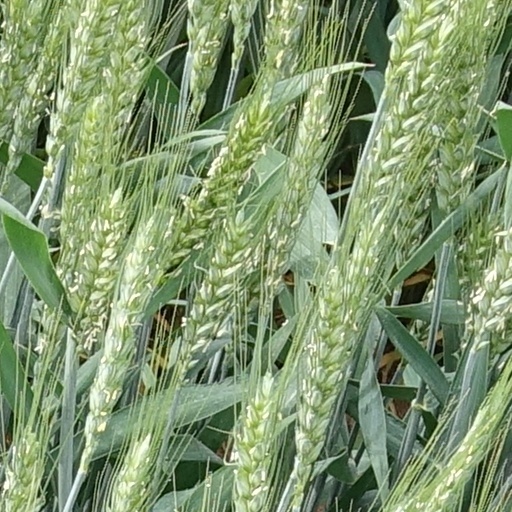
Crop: wheat